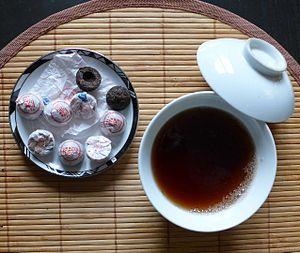
Infusion de xiao tuocha
Le thé pu-erh ou thé pu'er est un thé post-fermenté. Il doit son nom à la ville de Pu'er, dans la province chinoise du Yunnan. Cette ville fut longtemps un important centre commercial situé sur l'ancienne route du thé et des chevaux reliant le Yunnan au Tibet. Le thé produit dans la région était compressé pour pouvoir être plus facilement transporté par des caravanes jusqu'au Tibet.